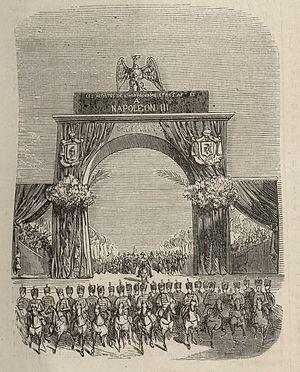
Arc de triomphe des artistes de l'Hippodrome (qui fut alors l'Hippodrome de l'Étoile) et des Arènes nationales élevé en hommage au prince président.
Les Arènes nationales, rebaptisées ensuite Arènes impériales – le premier nom continuant aussi à être employé –, étaient un vaste lieu parisien de spectacles en plein air qui fut inauguré le 1ᵉʳ juillet 1851.